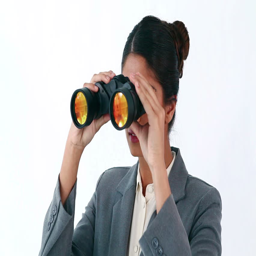
secretary looking through binoculars against a white background